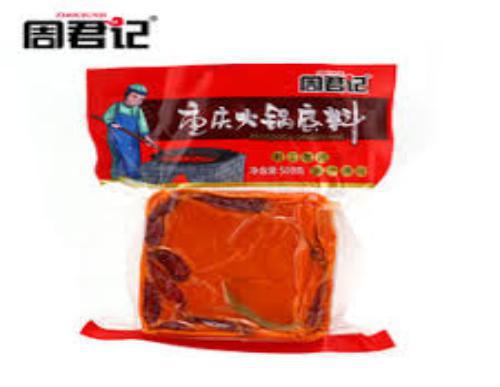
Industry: Food